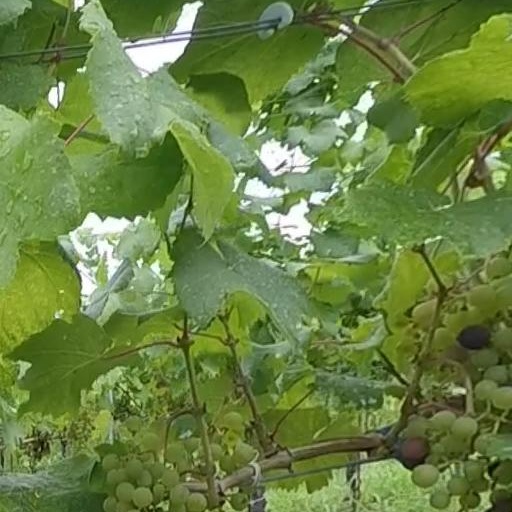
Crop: grape